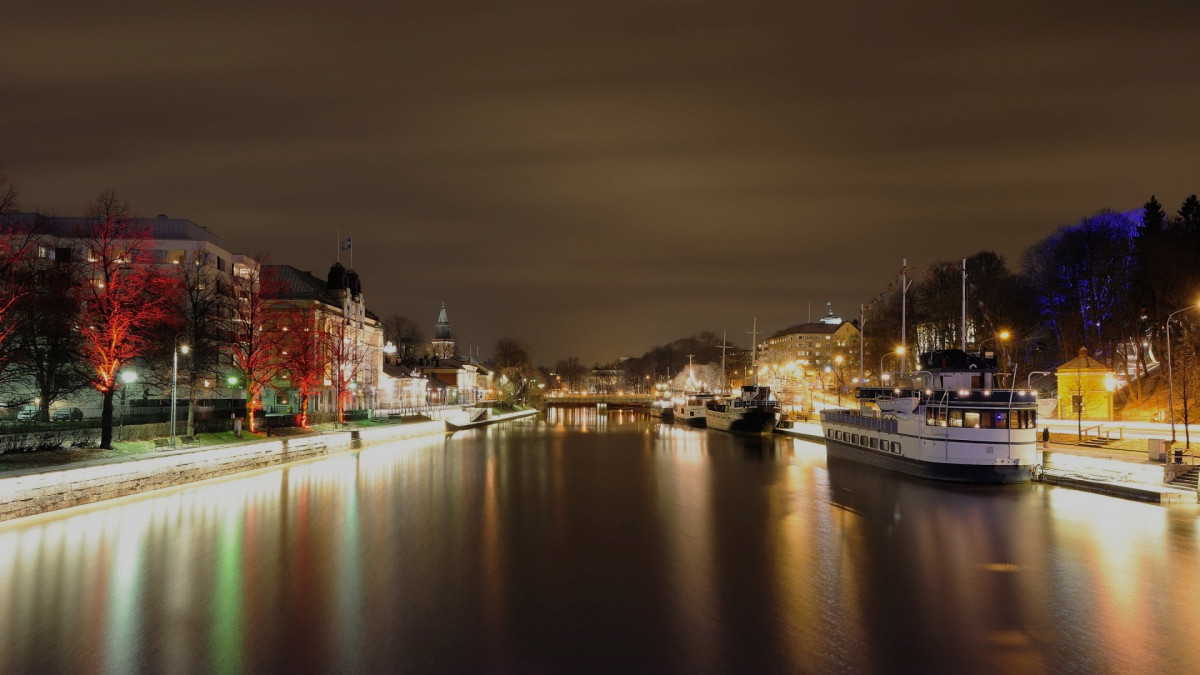
Tags: night, morning, town, city, cityscape, downtown, dusk, evening, reflection, waterway, urban area